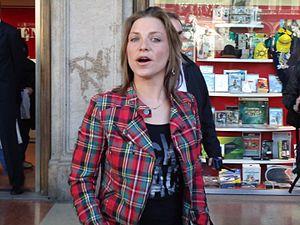
Loredana Errore, est une chanteuse italienne connue comme concurrente de la neuvième saison de l'émission Amici di Maria De Filippi, version italienne de l'American Idol.